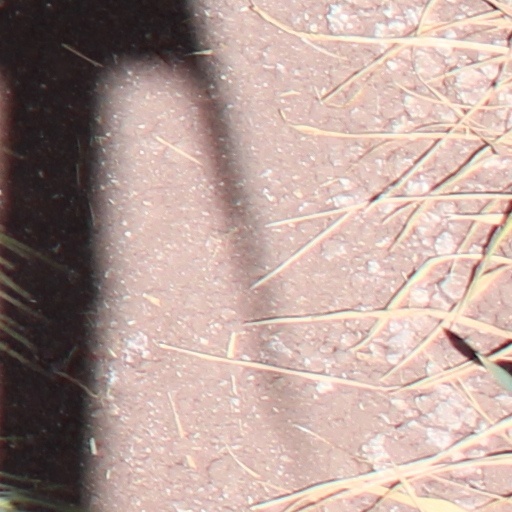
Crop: wheat